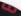
Number: 8